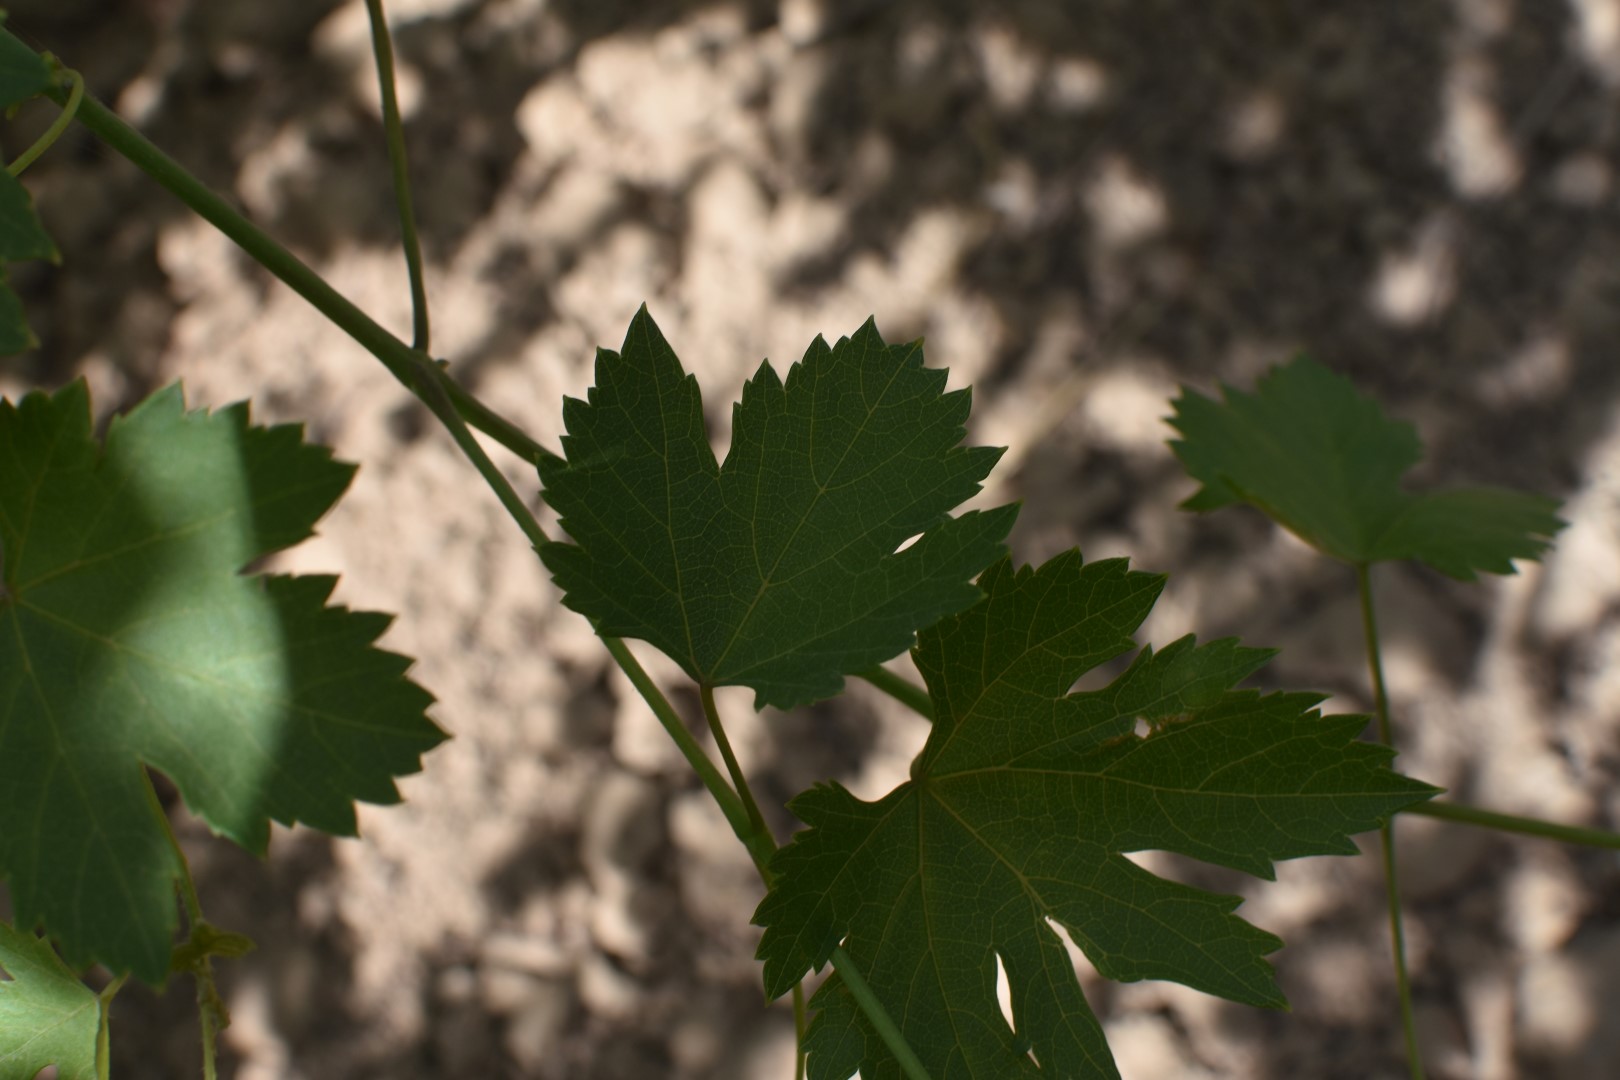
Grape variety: Halawani